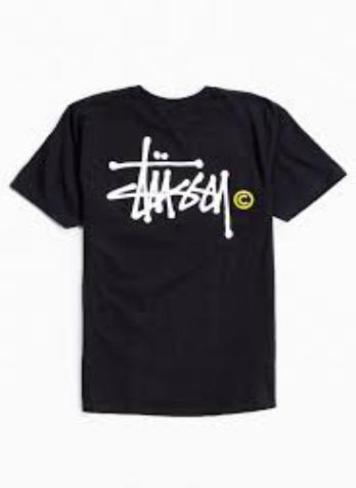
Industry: Clothes